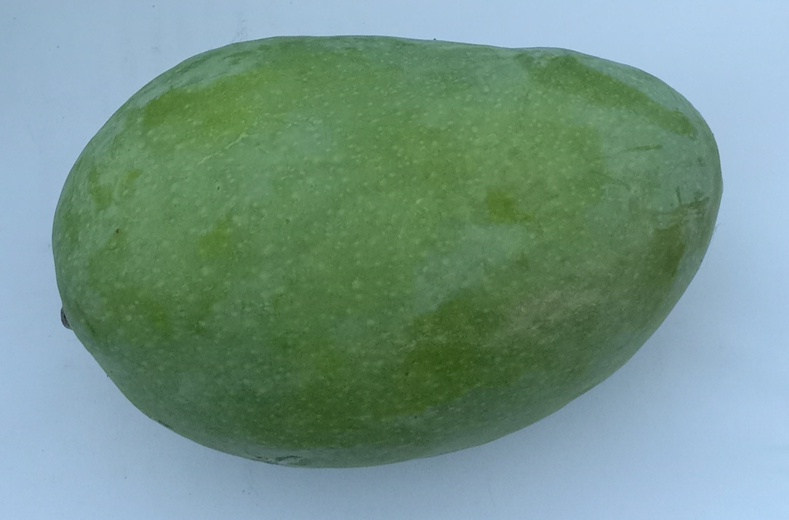
Mango variety: Chaunsa (Summer Bahisht)